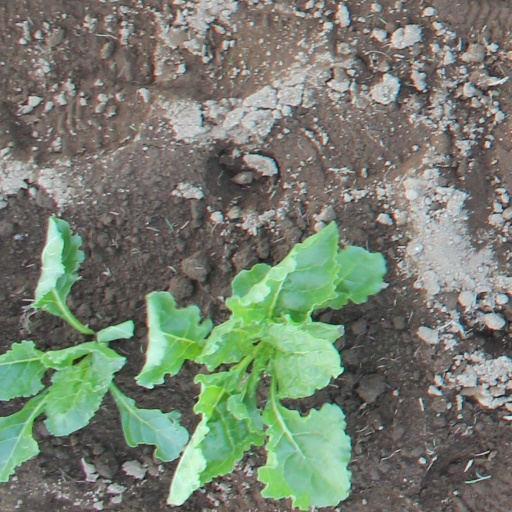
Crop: sugar beet